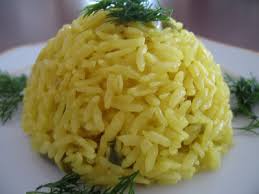
Yemek: pirinc_pilavi